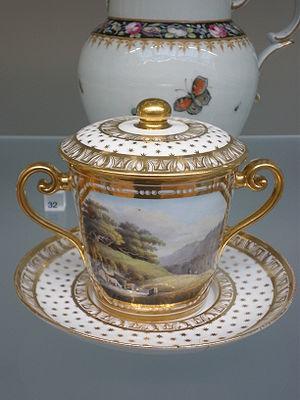
La porcelaine à la cendre d’os est un type de porcelaine phosphatique composé, en plus du kaolin, du feldspath et du quartz, d'un minimum de 30 % de cendre d’os désagrégée utilisée comme fondant, d'où le nom anglo-saxon de « Bone China ».